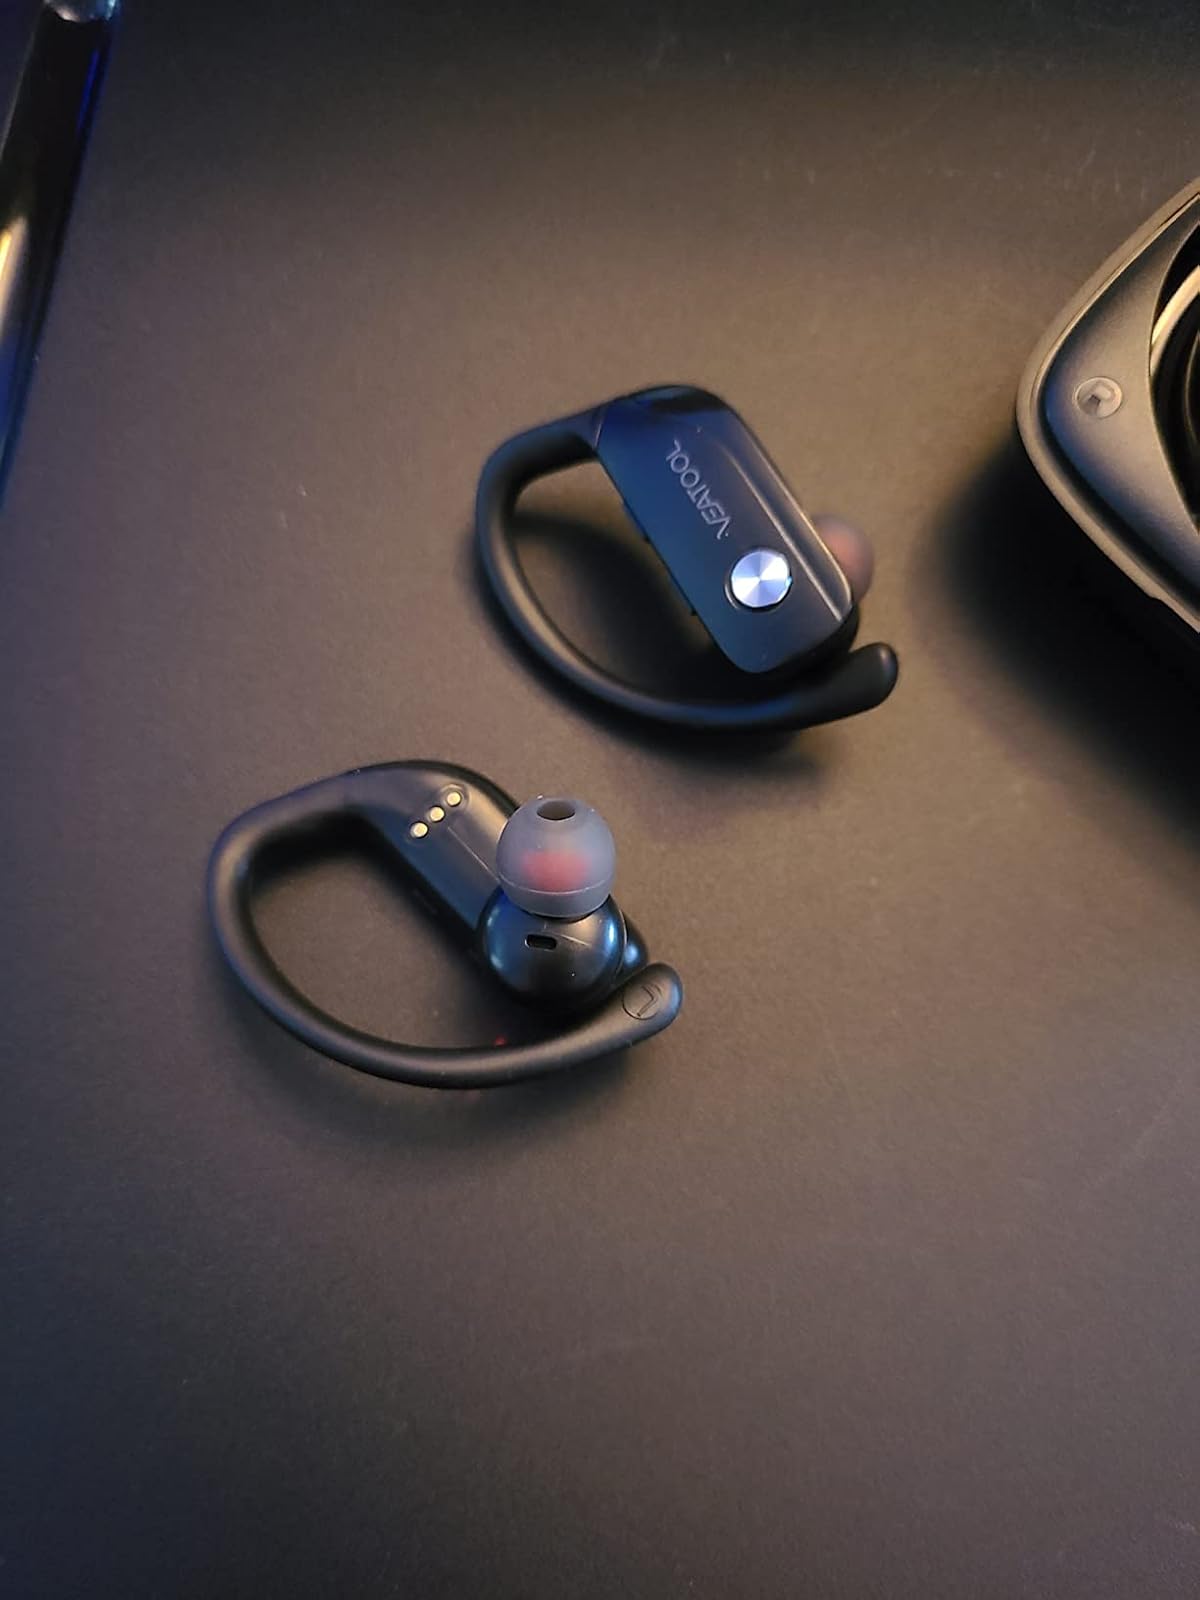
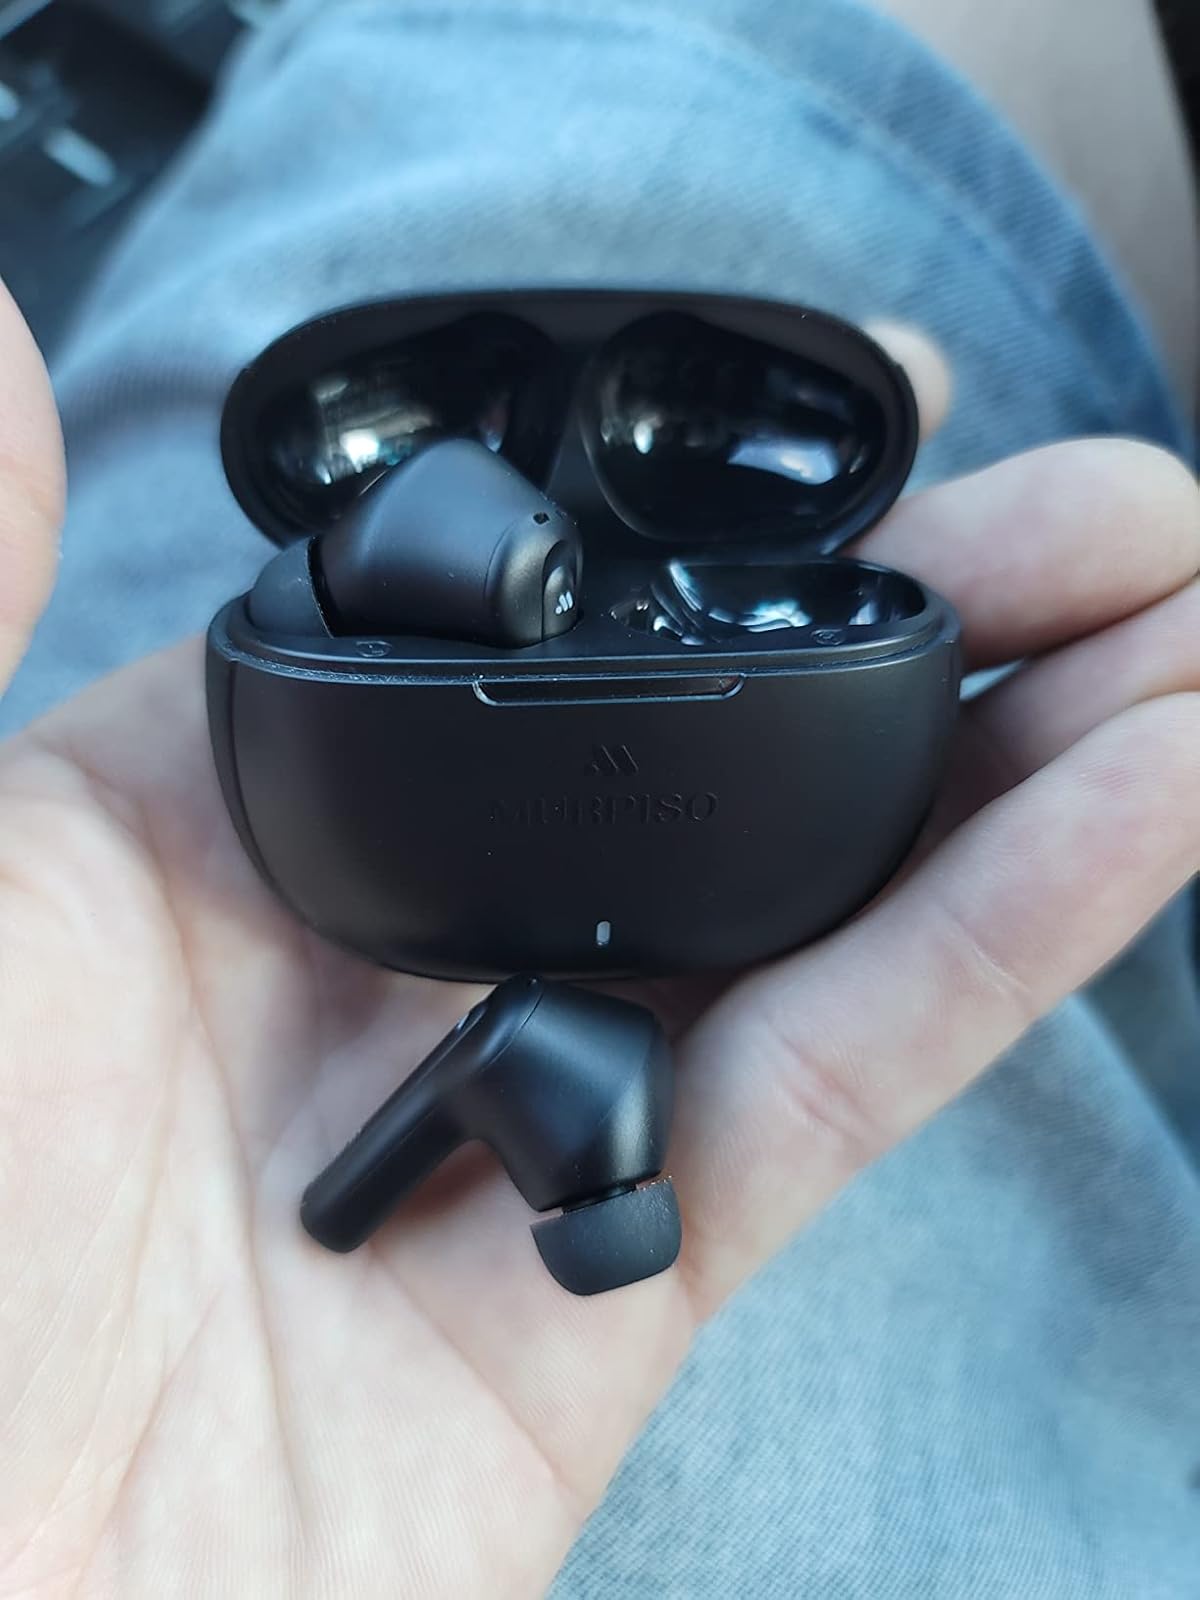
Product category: earbuds
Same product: no